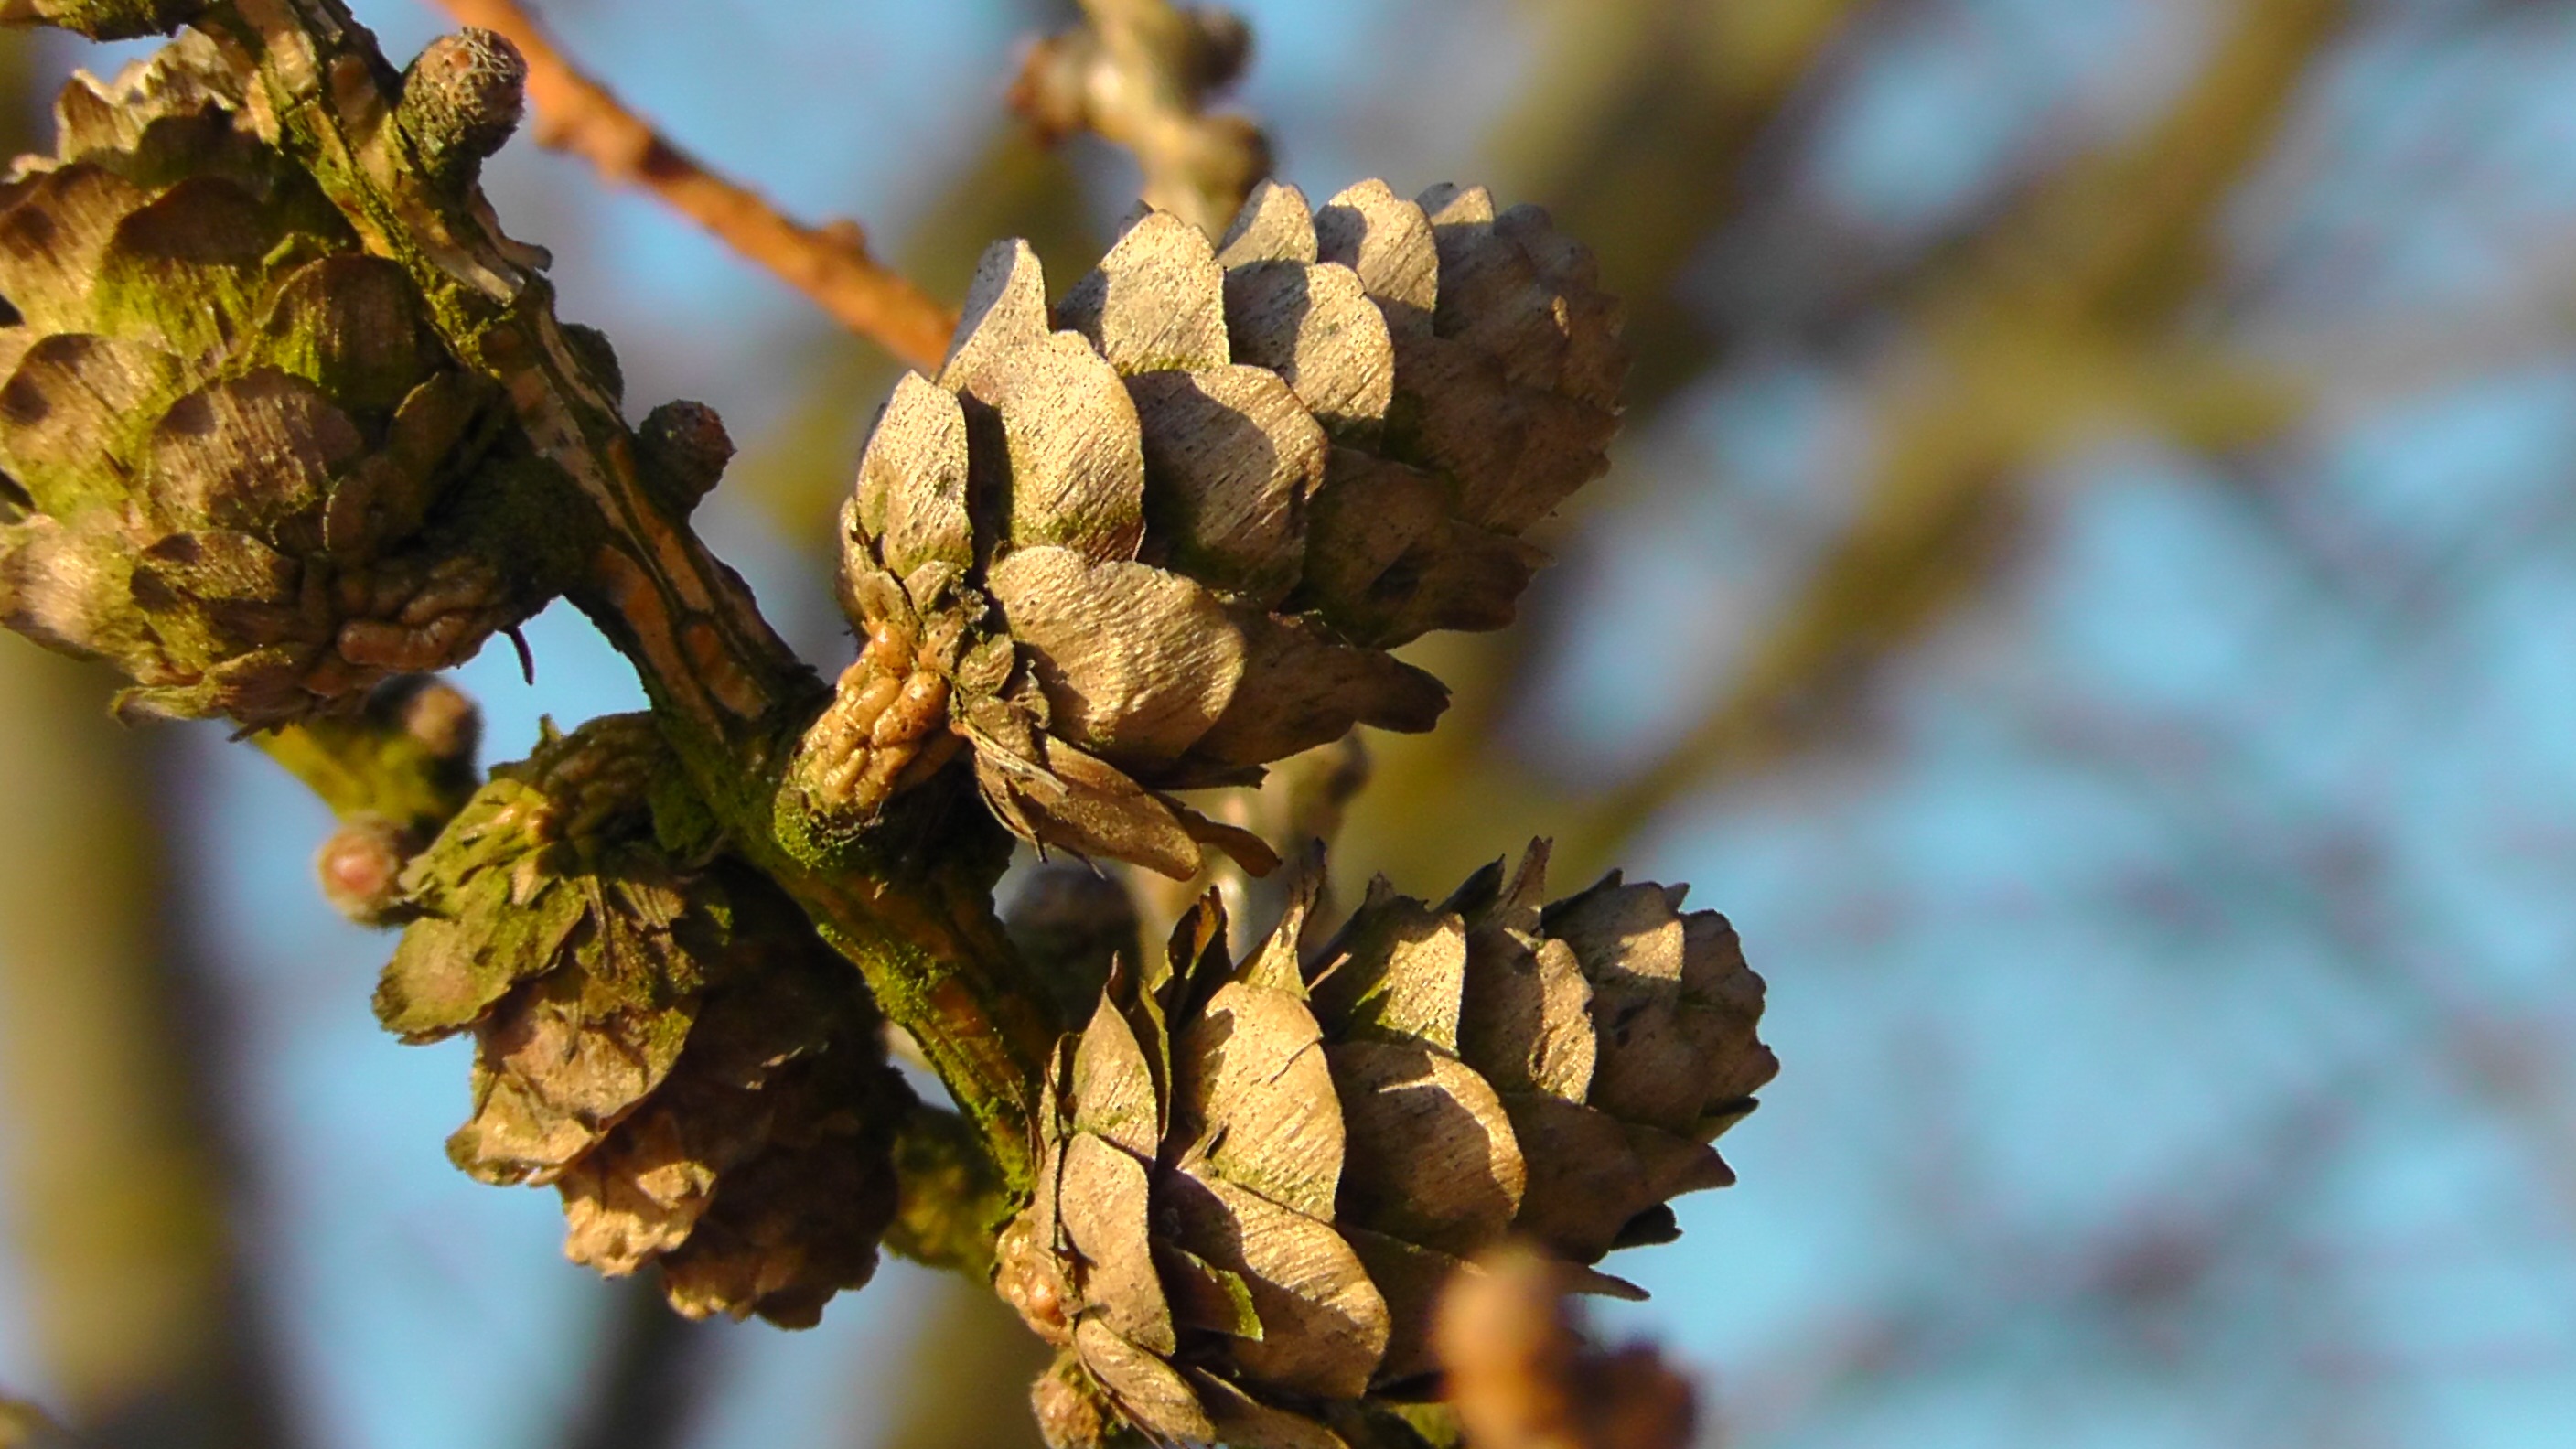
tree, nature, branch, plant, leaf, flower, food, spring, produce, macro, autumn, botany, close, flora, season, close up, tap, bud, larch, pine cones, macro photography, pine greenhouse, flowering plant, plant stem, woody plant, land plant, thorns spines and prickles, conifer cone